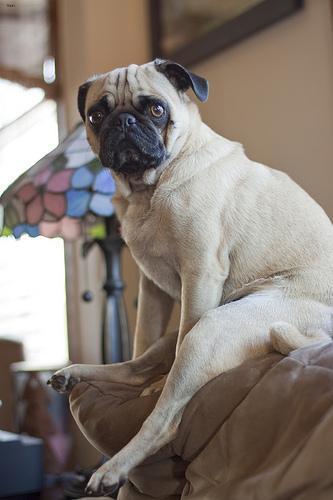
pug